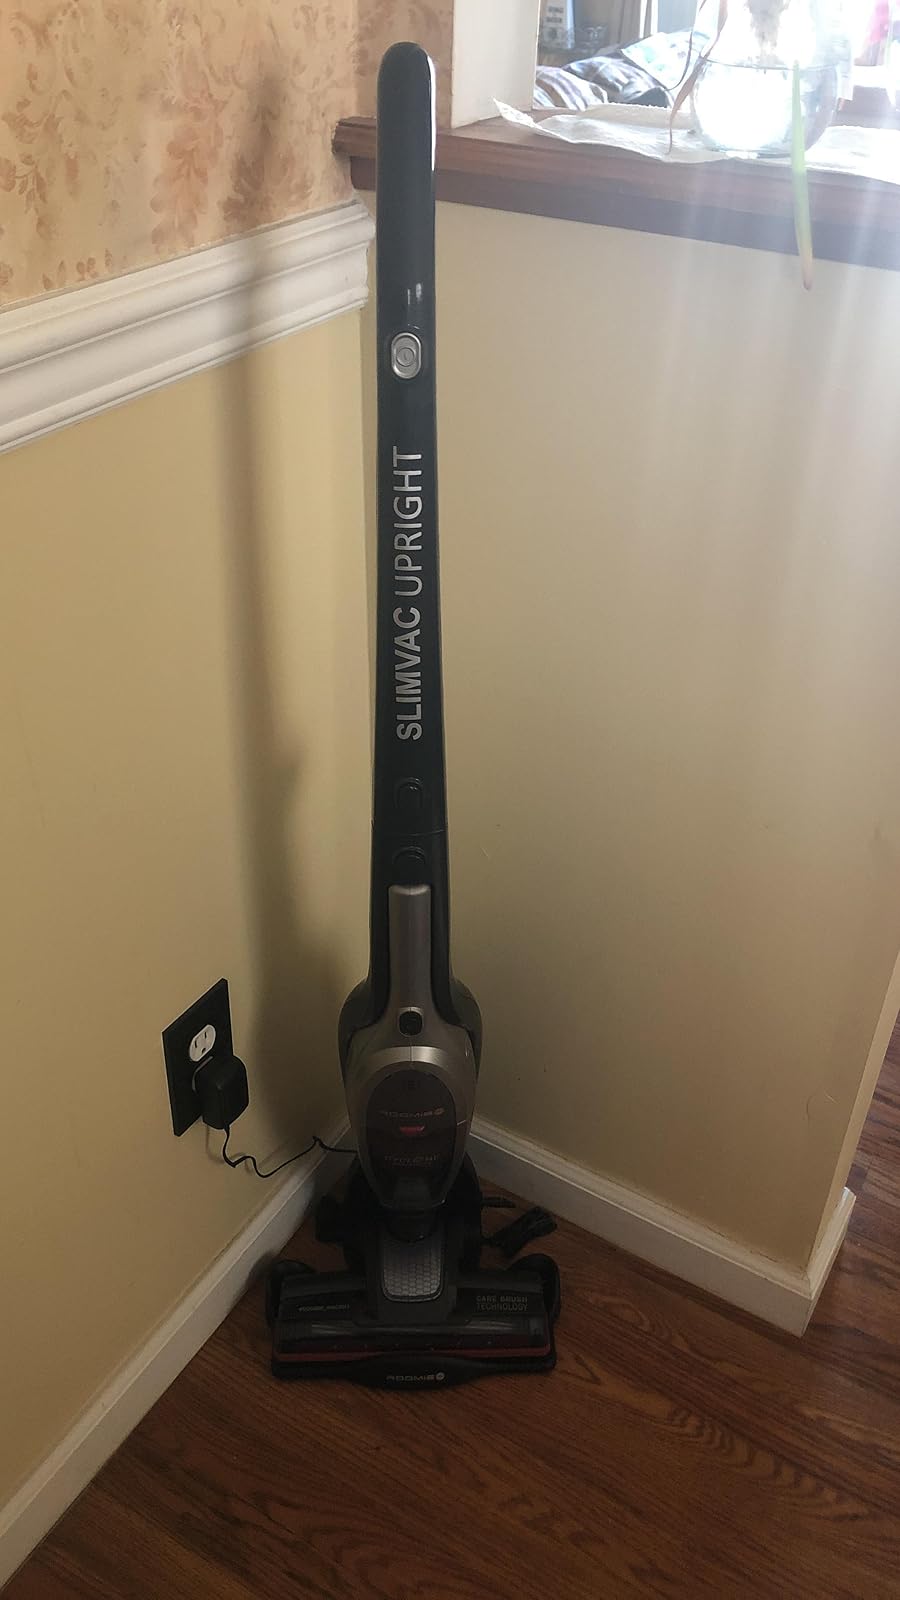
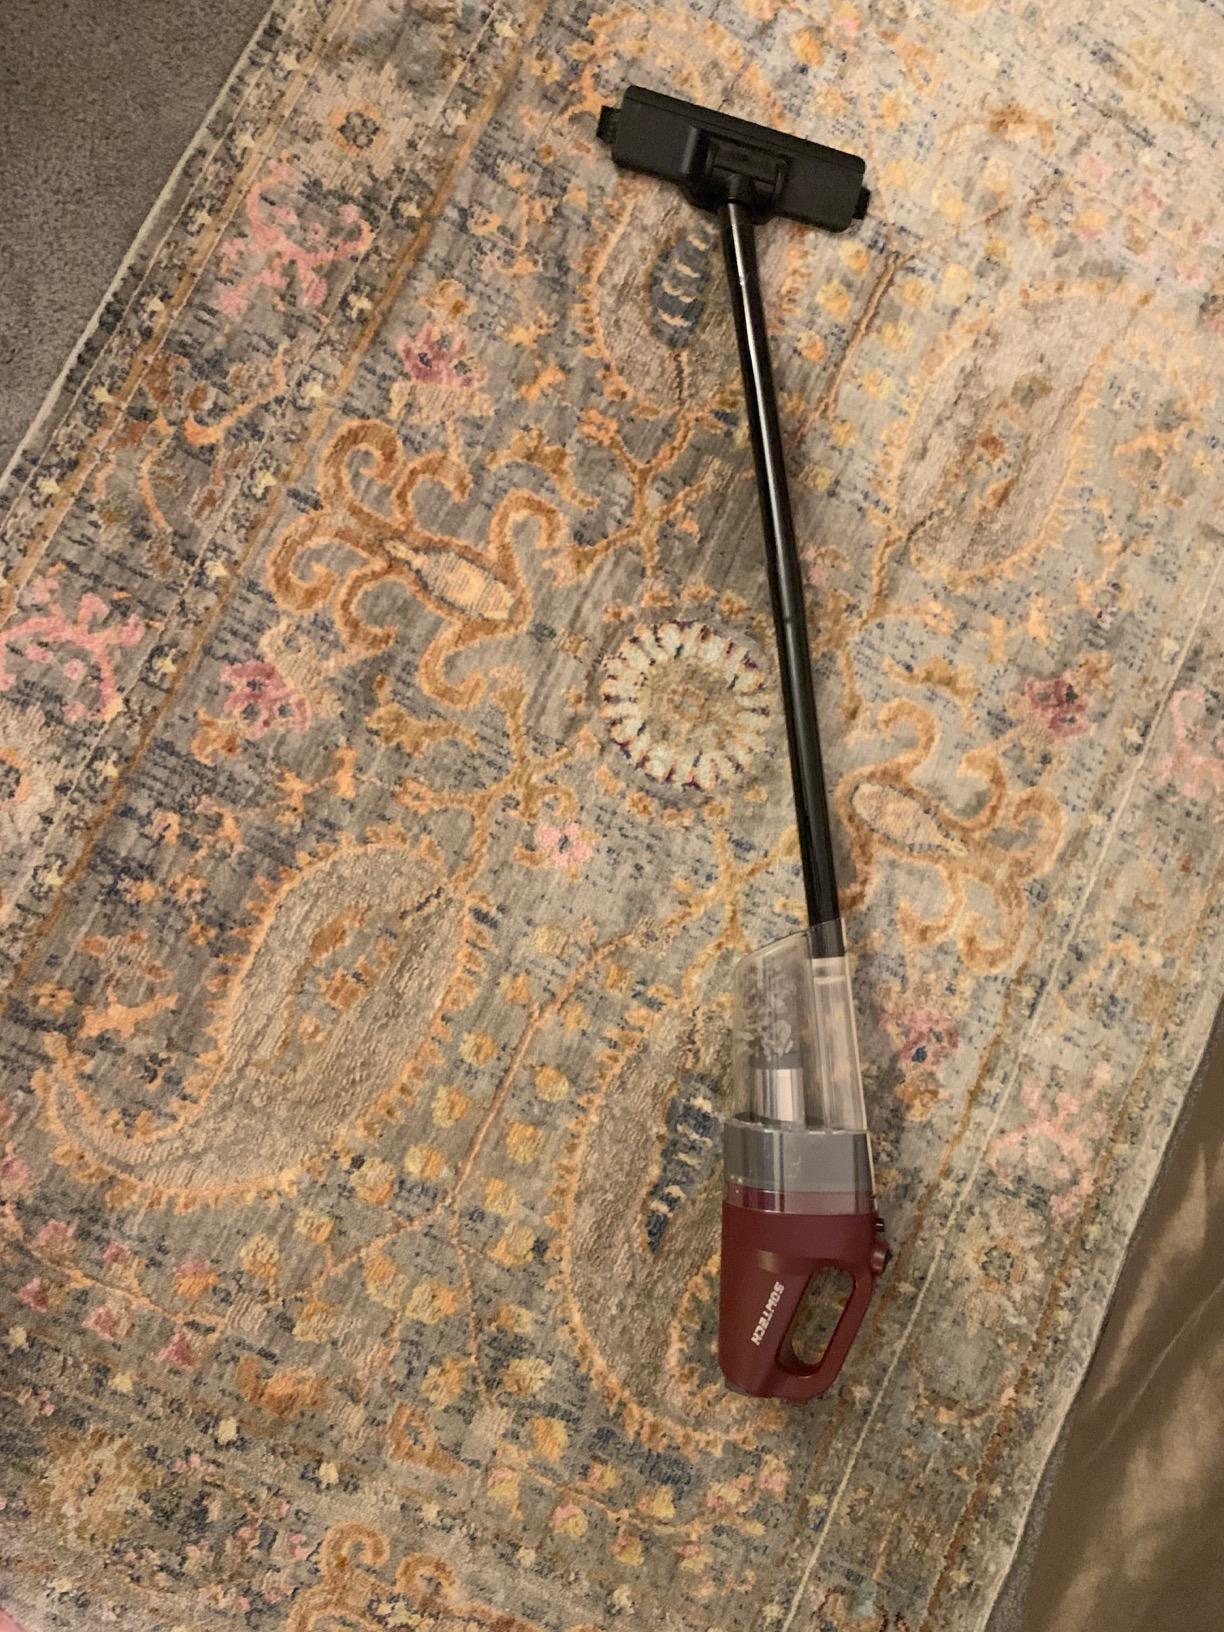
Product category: items_vacuum
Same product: no